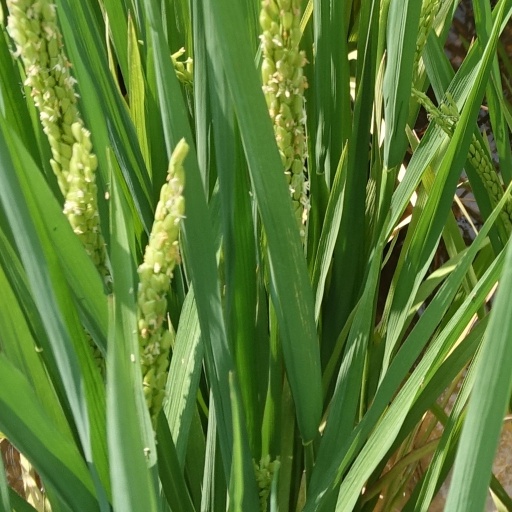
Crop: rice